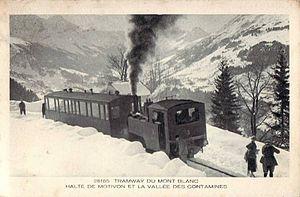
La Société suisse de construction de locomotives et de machines, en allemand Schweizerische Lokomotiv- und Maschinenfabrik, était une société suisse pour la construction de locomotives, créée à Winterthour en 1871. Sa production est constituée surtout de locomotives à crémaillère, spécialement étudiées pour les chemins de fer de montagne.
Le tramway du Mont-Blanc ou TMB est une ligne de chemin de fer à crémaillère du massif du Mont-Blanc qui relie la gare SNCF de Saint-Gervais au glacier de Bionnassay en Haute-Savoie. Initialement la ligne devait atteindre le sommet du mont Blanc. Elle est la plus haute ligne de chemin de fer de France.